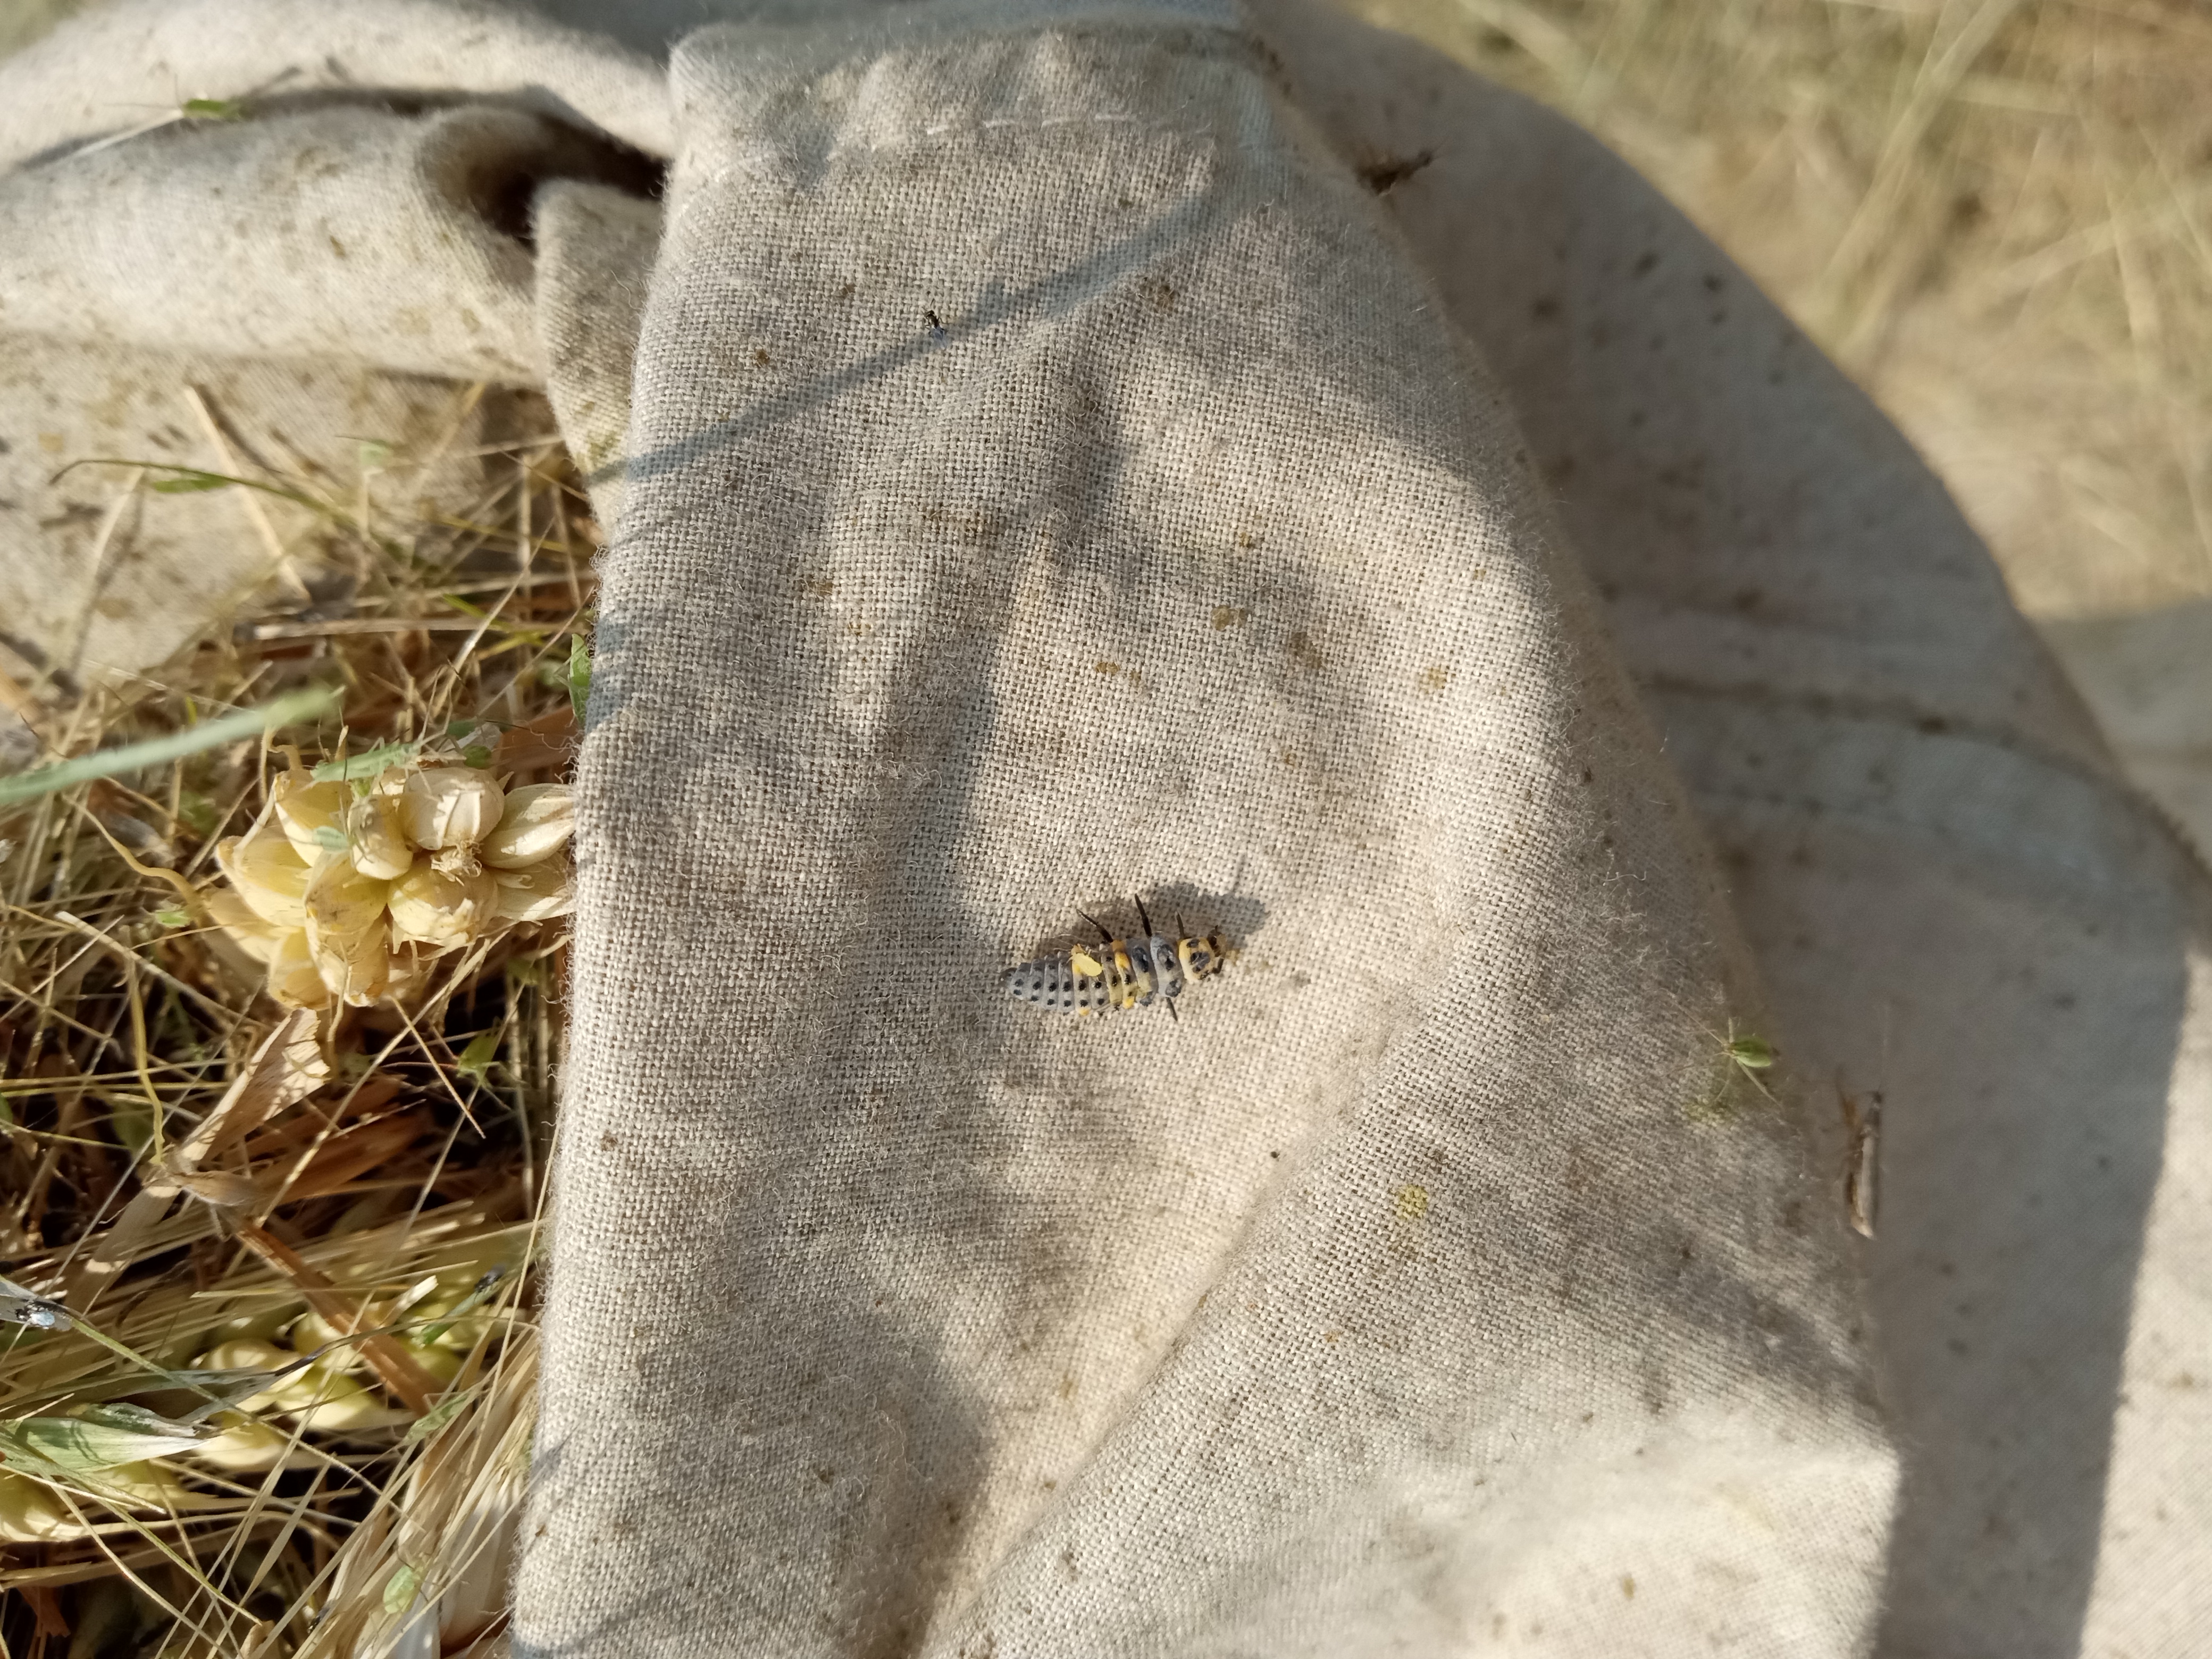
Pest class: predators